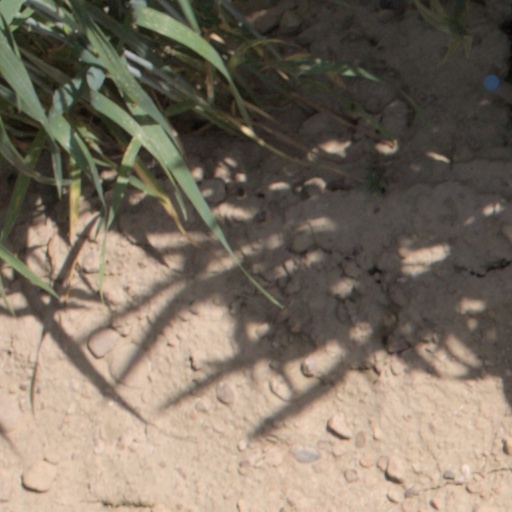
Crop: wheat